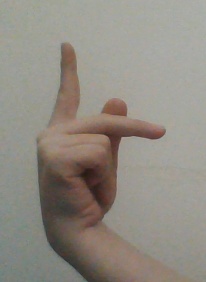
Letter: dha